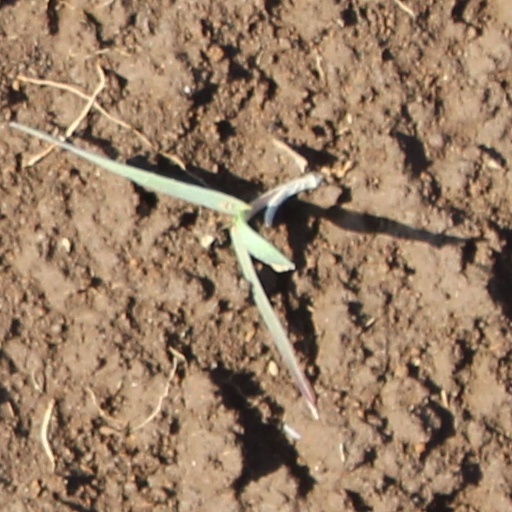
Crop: wheat